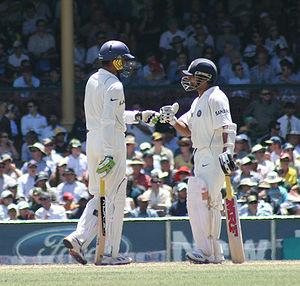
Le partnership est, au cricket, le total des runs marqués alors que deux batteurs particuliers d'une équipe sont sur le terrain.